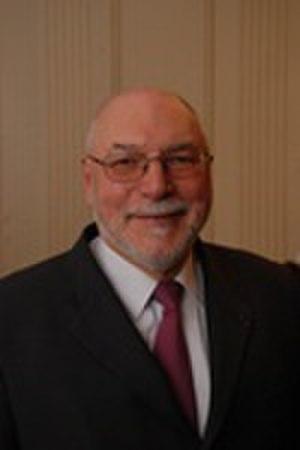
Gerard Millet, Maire de Melun
Gérard Millet, né le 20 janvier 1939 à Melun, est un homme politique français.